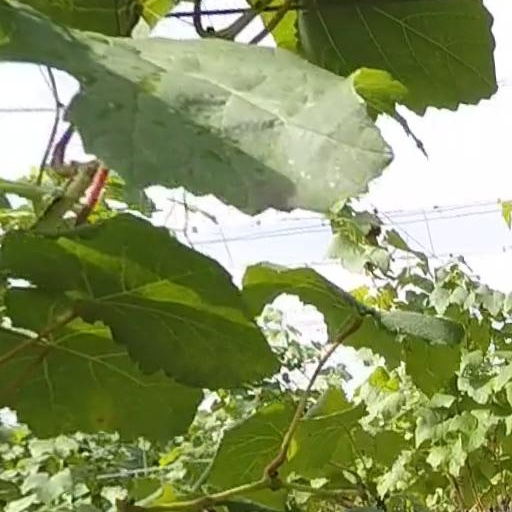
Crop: grape